Château de Busset

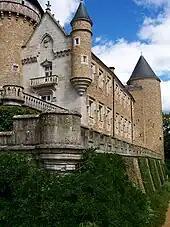
Château de Busset

The Château de Busset is a castle developed into a "château" in the "commune" of Busset in the Allier department of France. It is the ancestral home of the Bourbon-Busset family. A Swiss conglomerate family currently owns the property.